Donald Russell Long

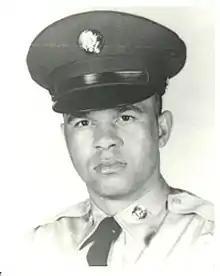

Donald Russell Long (August 27, 1939 – June 30, 1966) was a United States Army soldier and a recipient of America's highest military decoration—the Medal of Honor—for his actions in the Vietnam War.